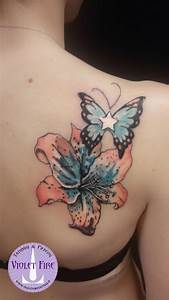
Label: farfalla